Mathur Aqueduct

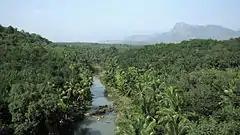
View from the centre of the bridge

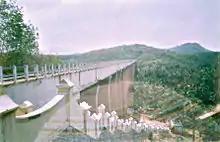
Mathur Aqueduct with Western Ghats in background

In recent times, Mathoor Aqueduct has become a popular tourist attraction in Kanyakumari district. The tourism department and the local Panchyat office have improved facilities for visiting tourists.